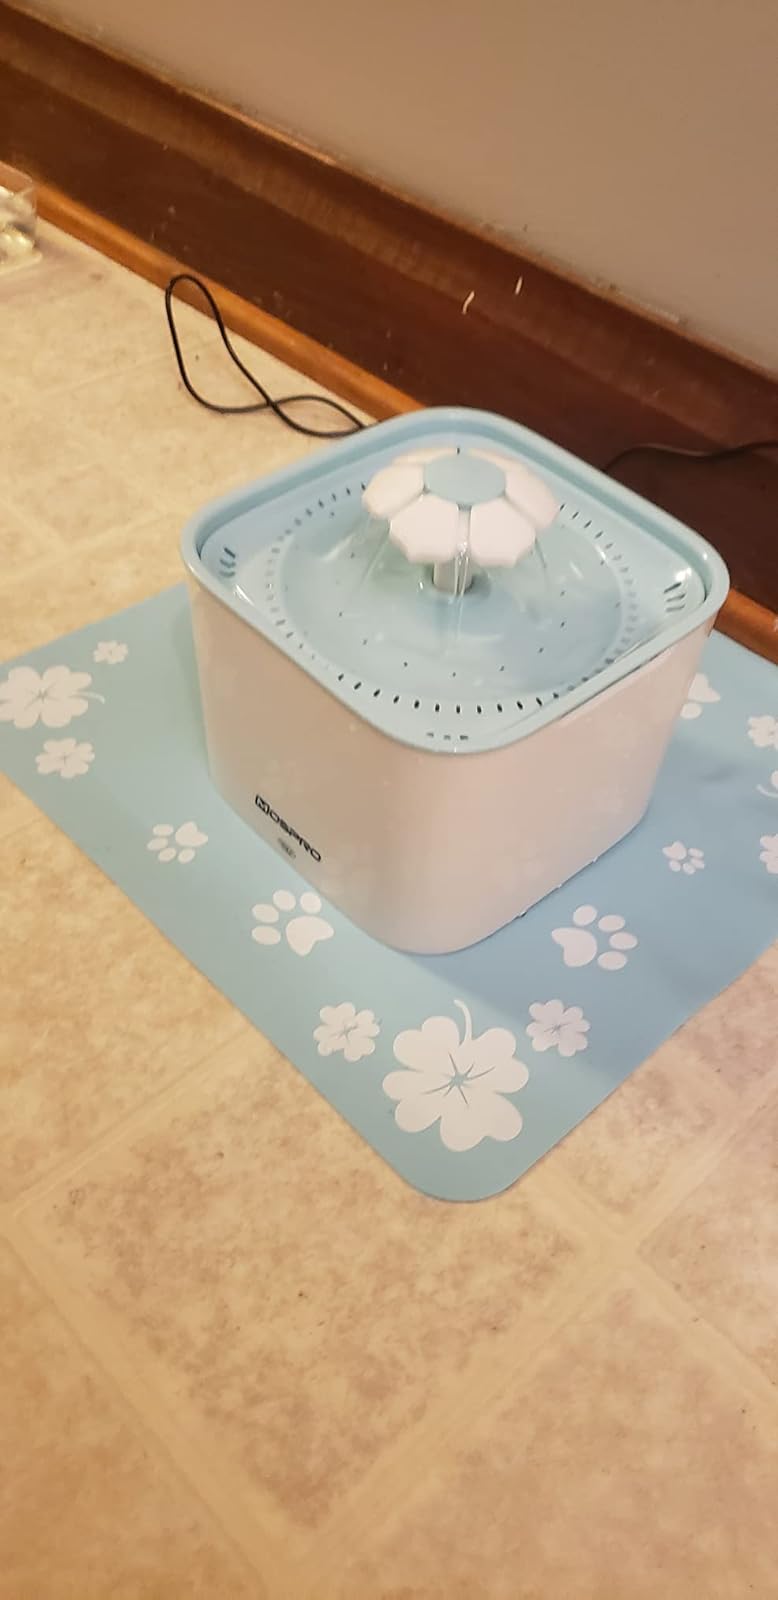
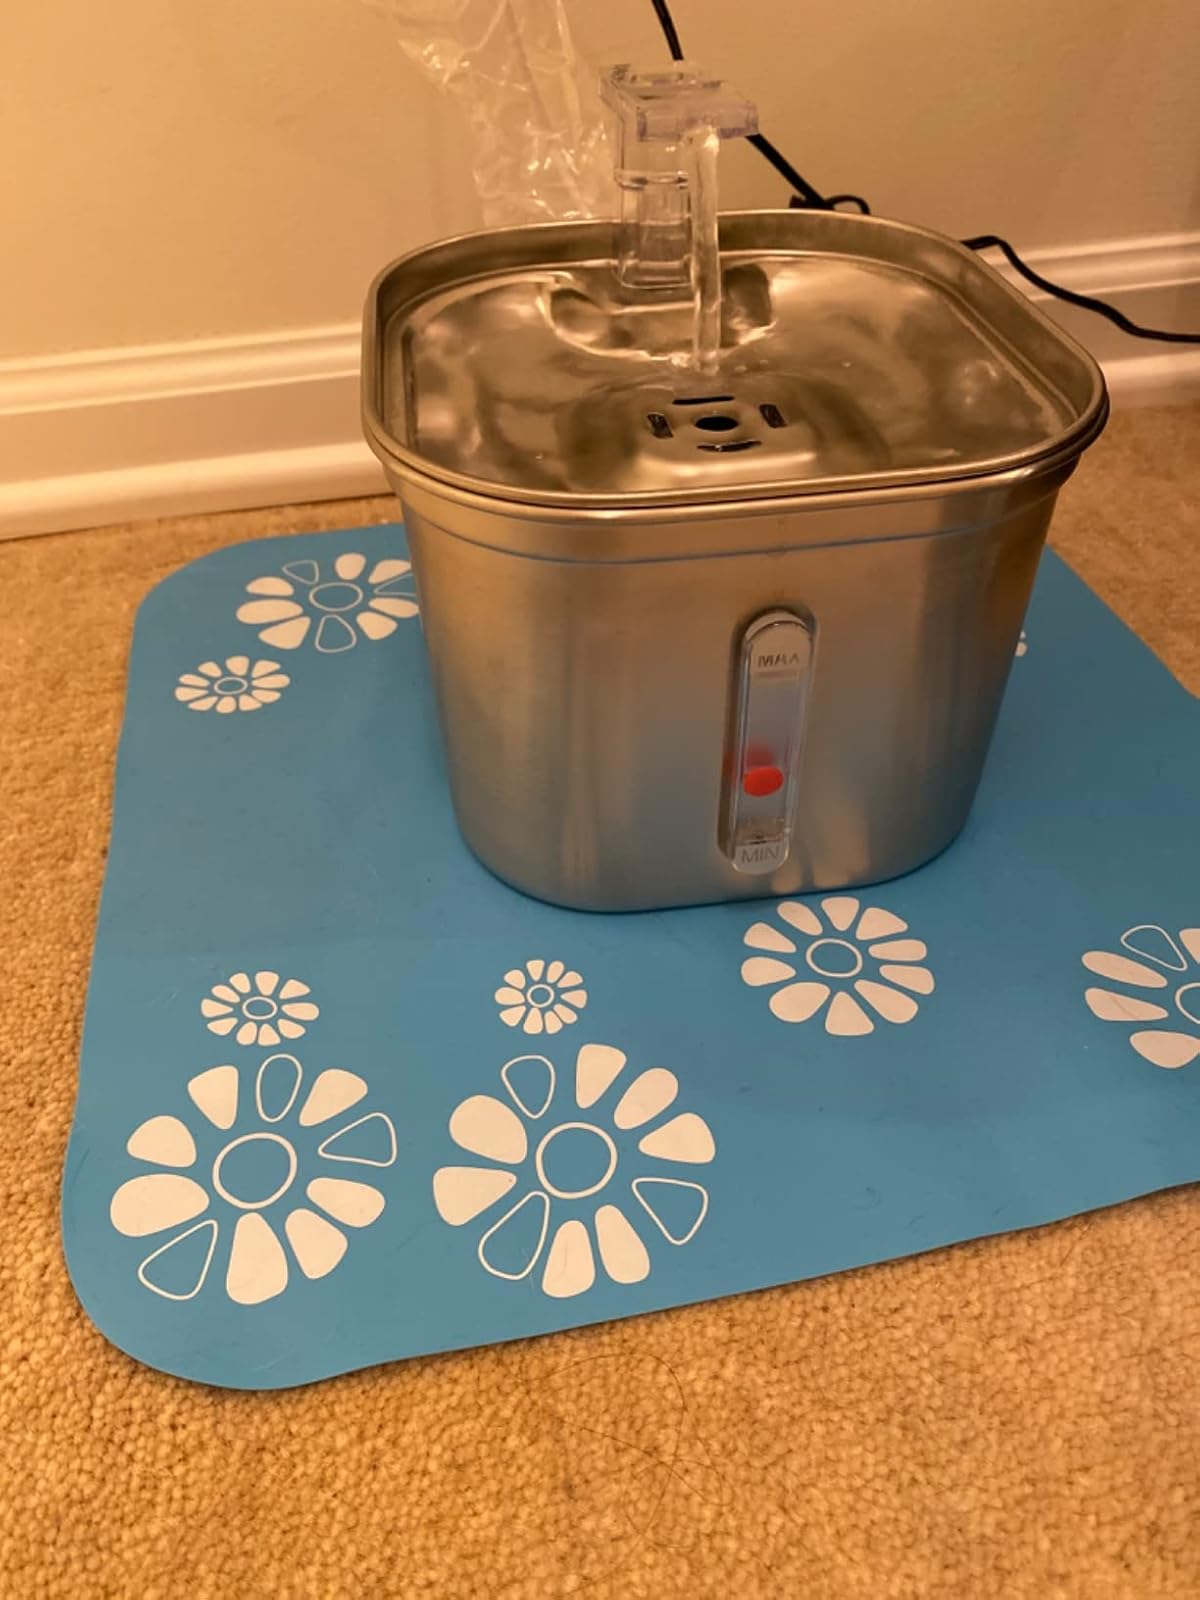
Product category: items_bowl
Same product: no